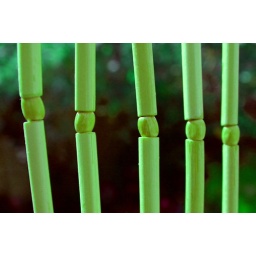
Fly screen in green